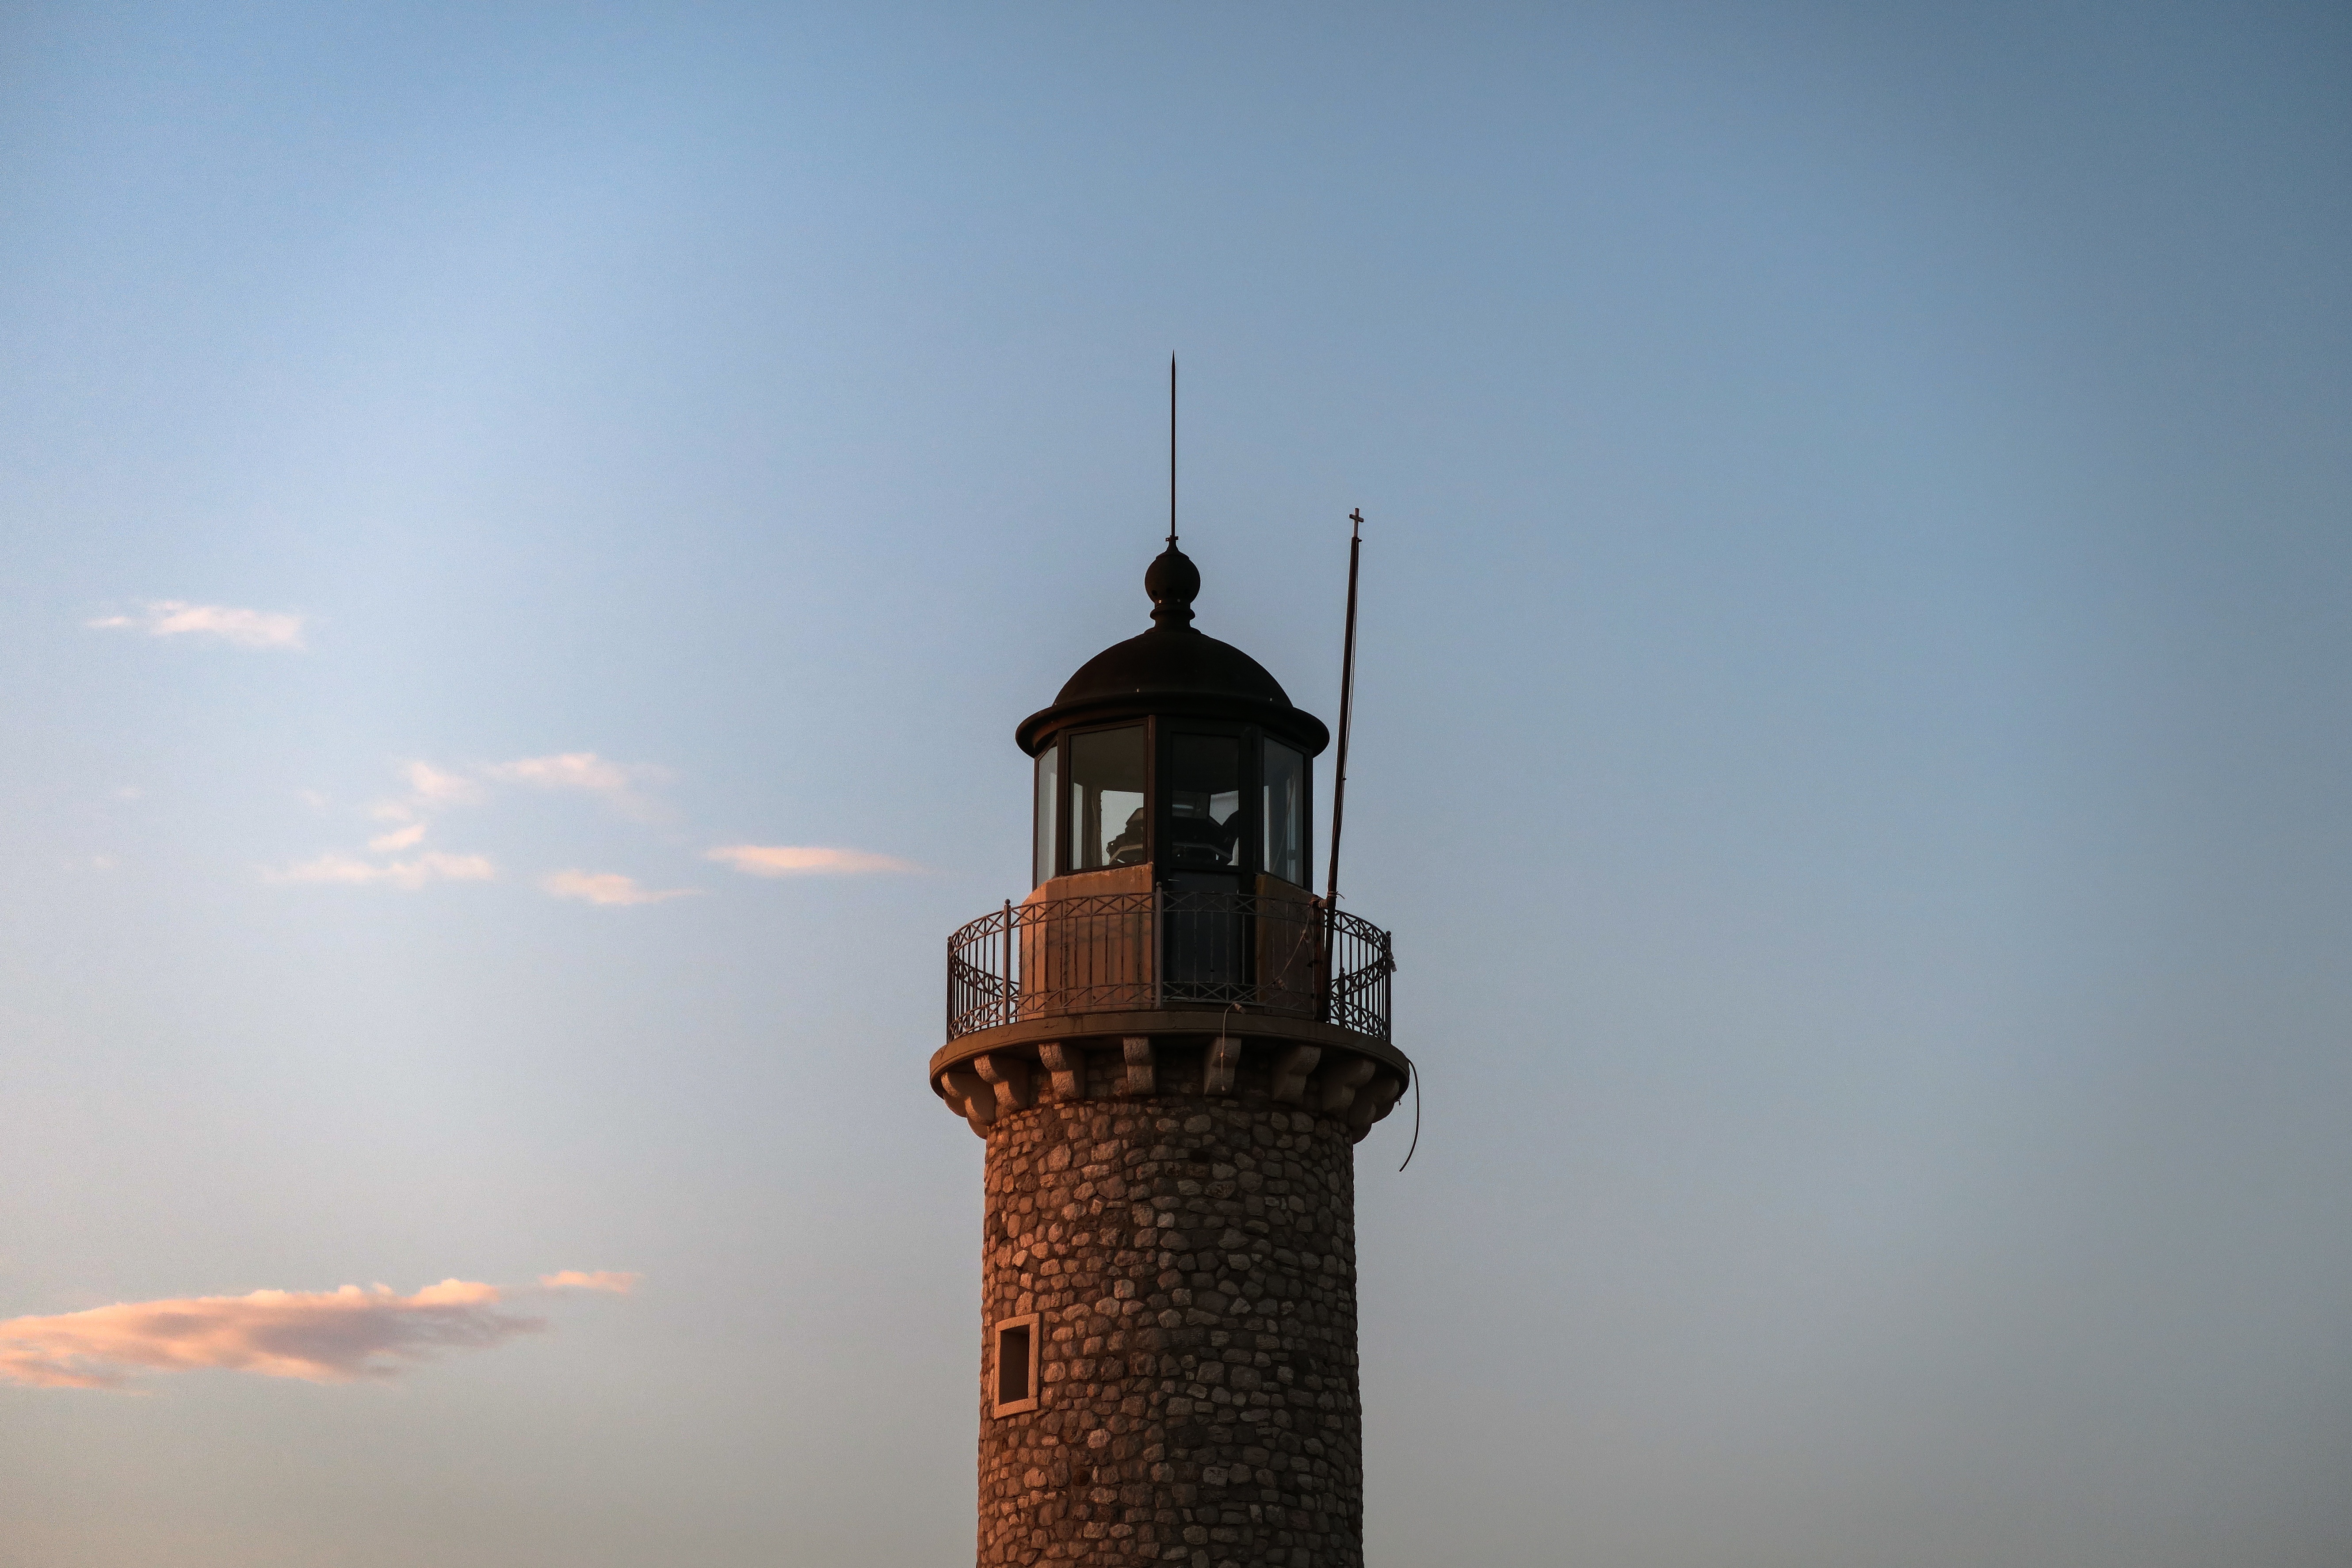
lighthouse, sky, tower, steeple, control tower